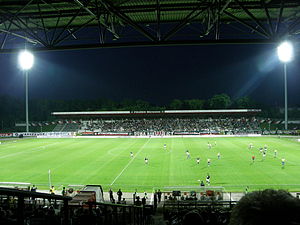
Polonia Warszawa
Hjemmebane: Stadion Polonii
Klub Sportowy Polonia Warszawa er en polsk fodboldklub fra hovedstaden Warszawa. Klubben spiller i III Liga og har hjemmebane på Stadion Polonii. Klubben blev grundlagt i 1911 og har siden da vundet to polske mesterskaber og to pokaltitler.